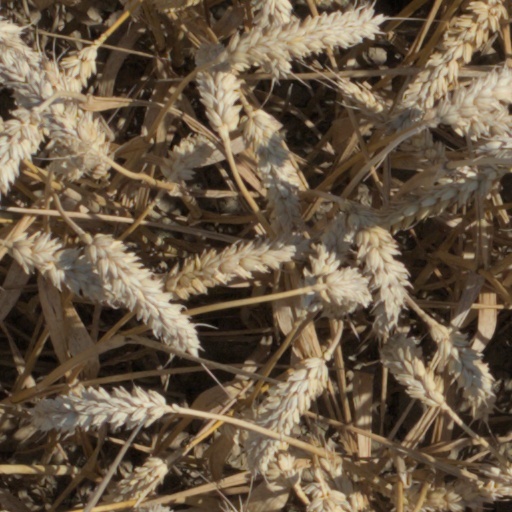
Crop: wheat